Don Payne (writer)

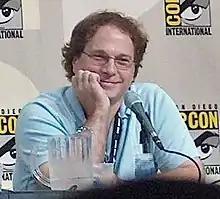
Payne at the 2008 San Diego Comic-Con panel for "The Simpsons"

William Donald Payne (May 5, 1964 – March 26, 2013) was an American writer and producer. He wrote several episodes of "The Simpsons" after 2000, many of these with John Frink, whom he met while studying at the University of California, Los Angeles. The duo began their careers writing for the short-lived sitcom "Hope and Gloria". Payne later moved into writing feature films, including "My Super Ex-Girlfriend" (2006), and co-wrote "" (2007), "Thor" (2011) and its sequel "" (2013). Payne died from heart failure caused by bone cancer in March 2013.